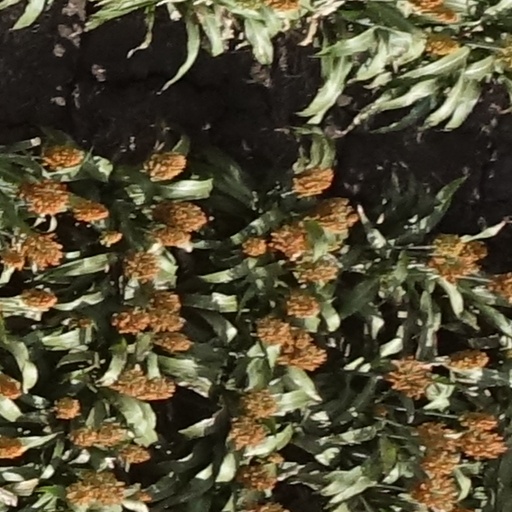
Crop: sorghum